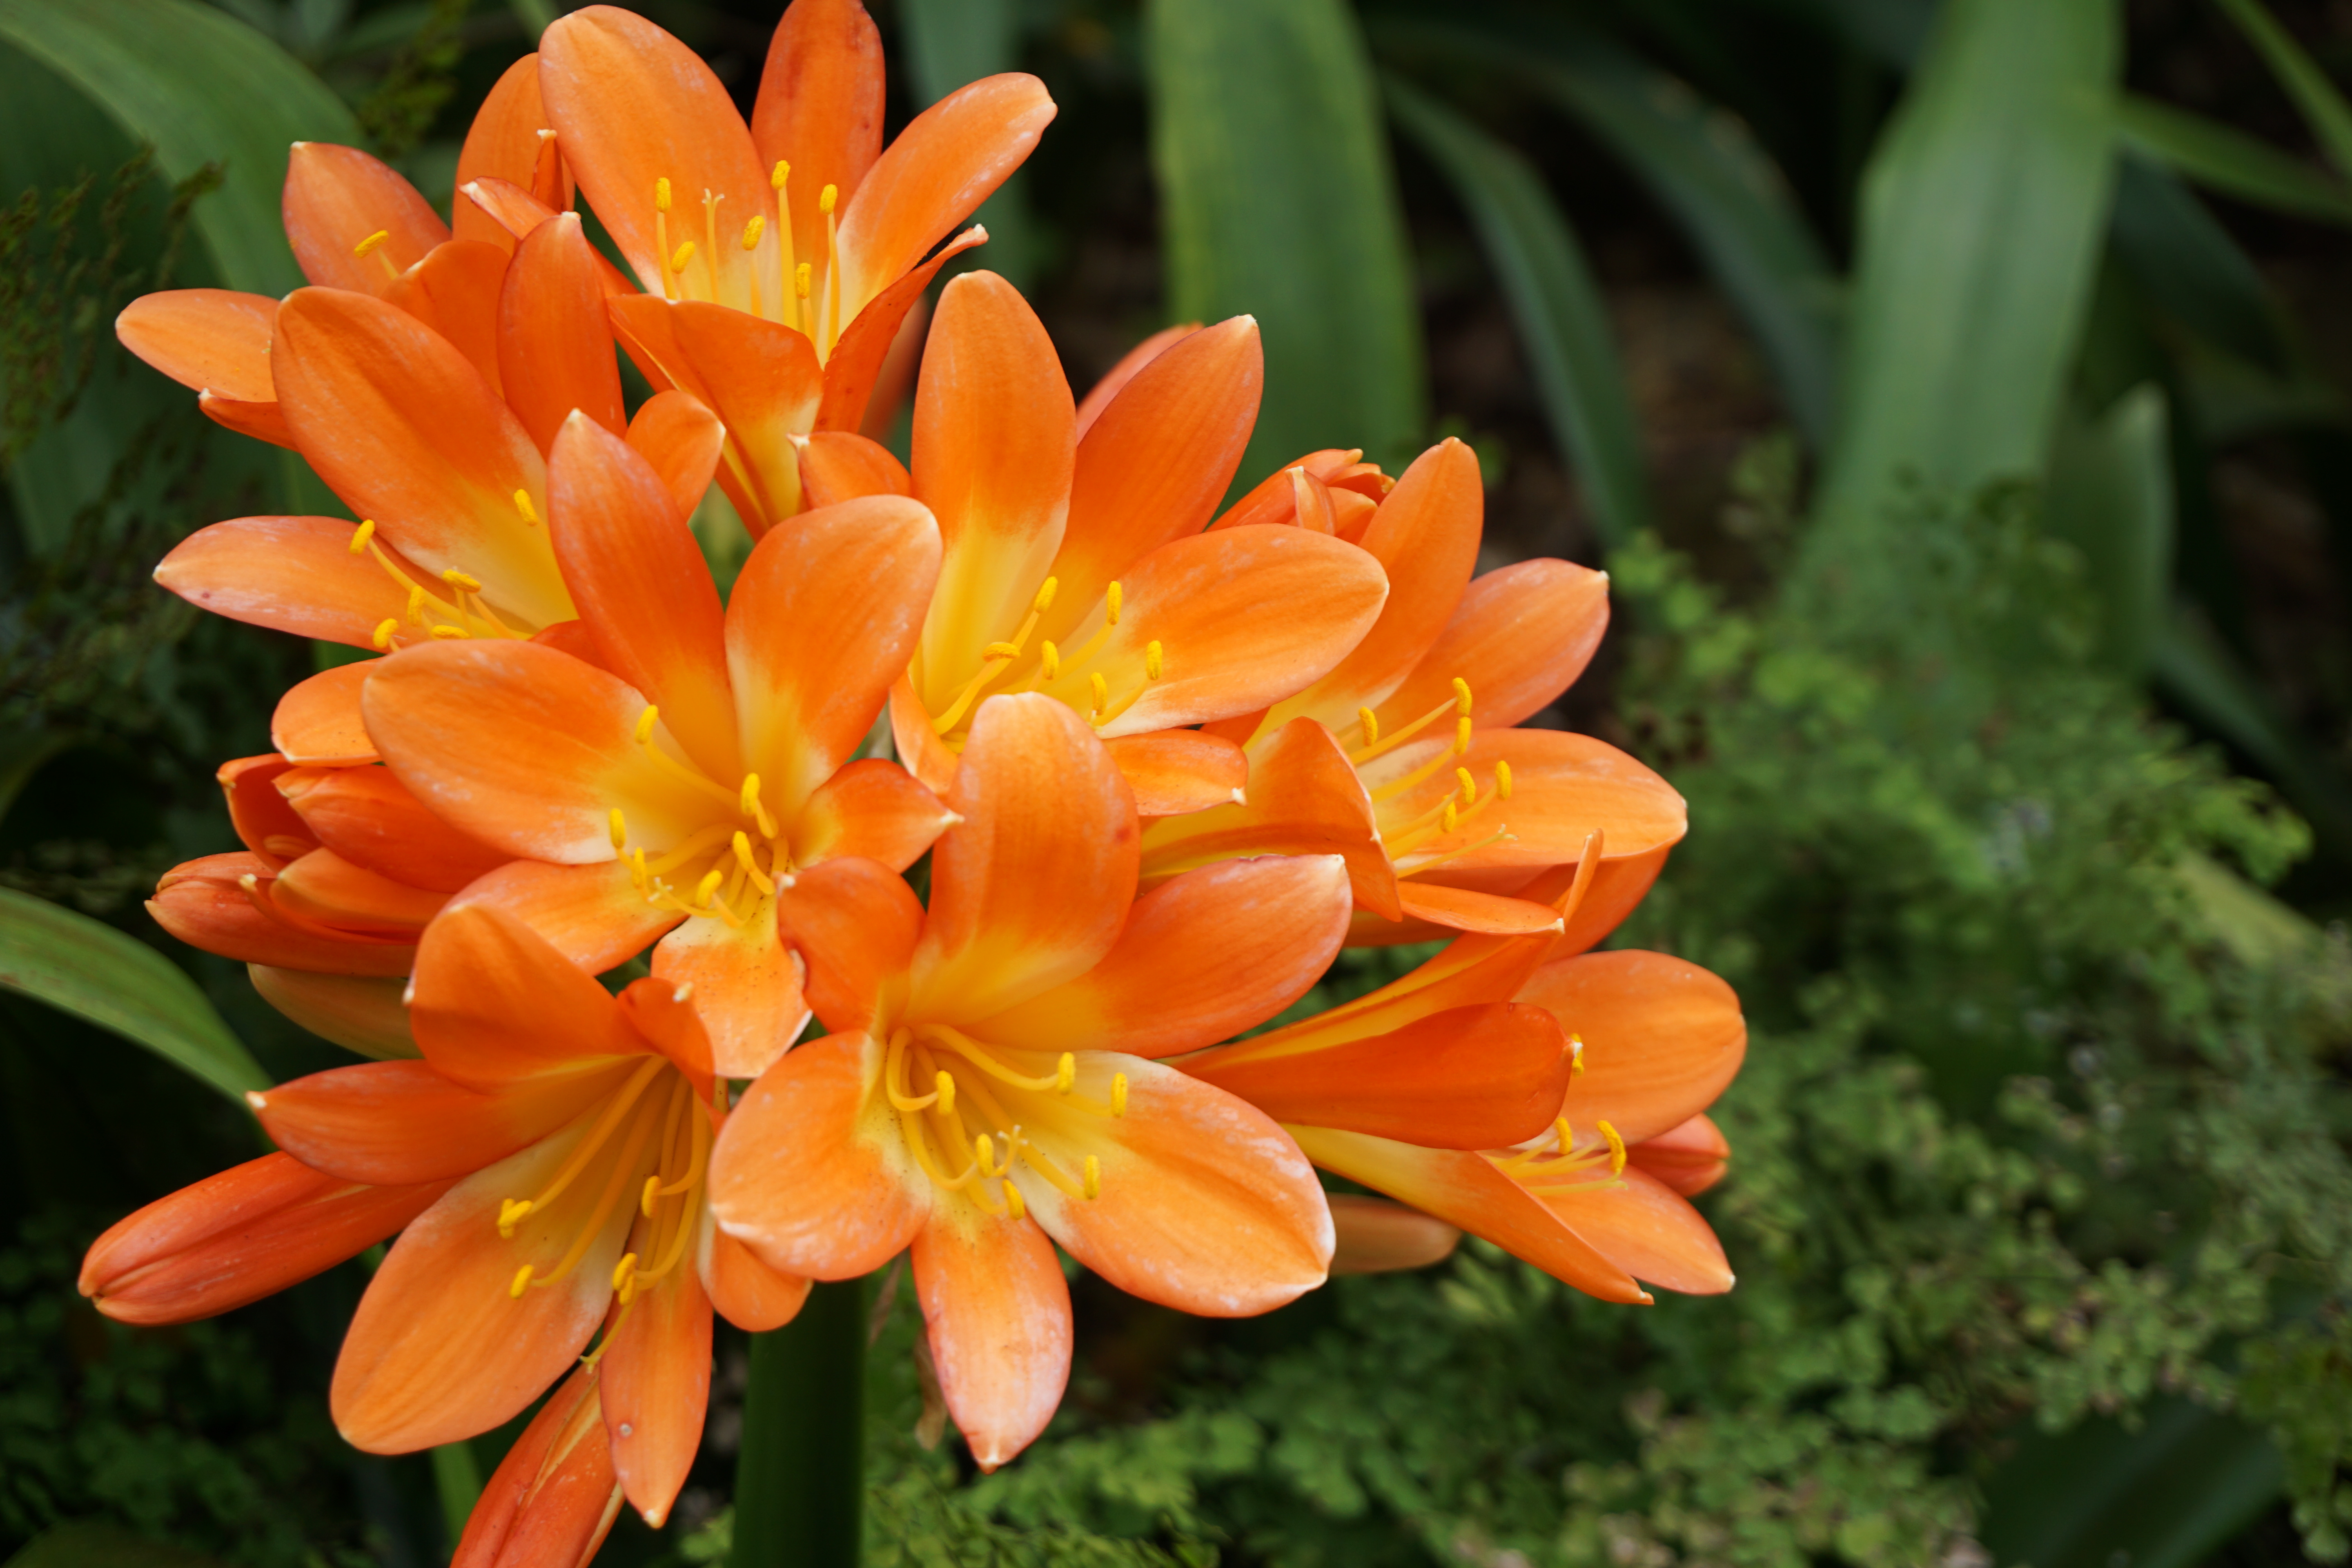
flower, blossom, orange, yellow, madeira, spring, clivia, flowering plant, petal, plant, natal lily, orange lily, vascular plant